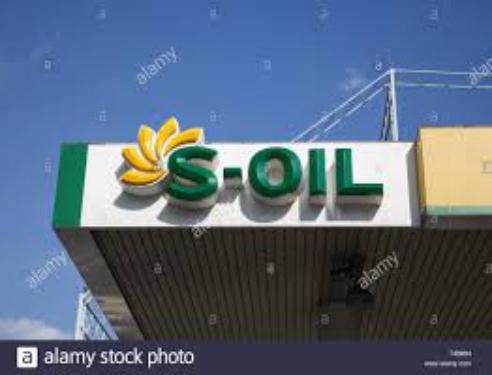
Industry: Transportation